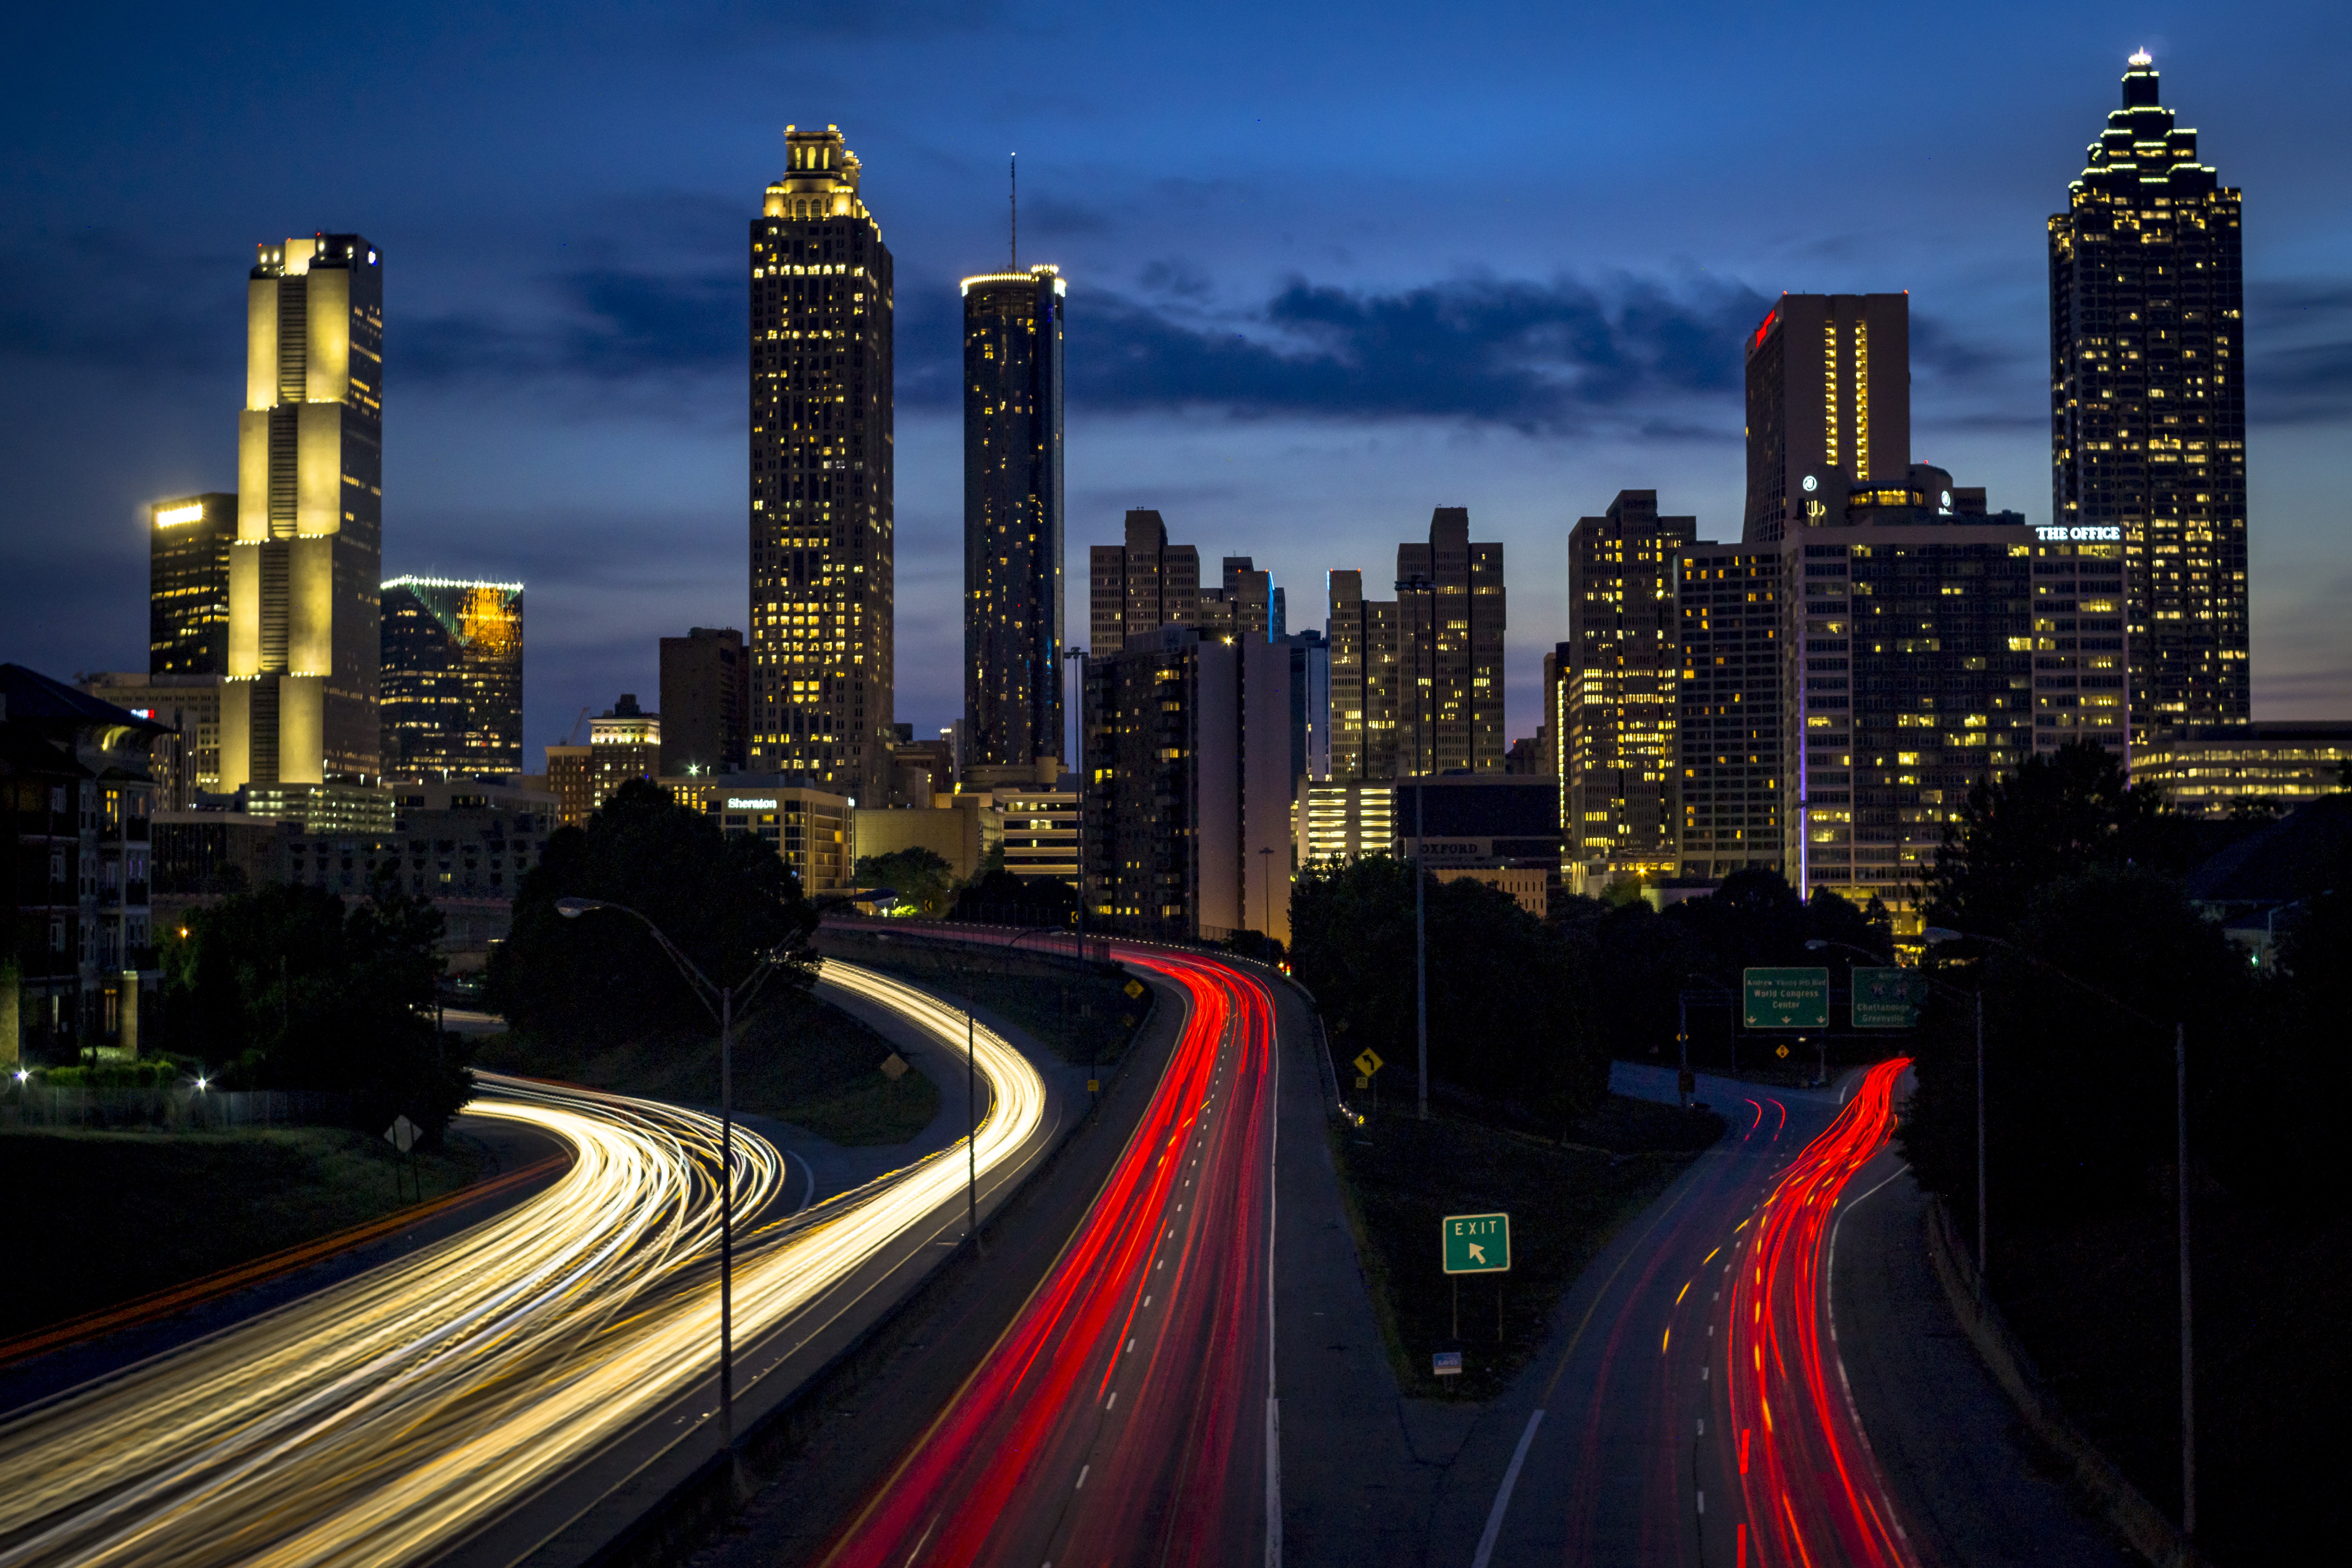
architecture, skyline, traffic, night, highway, city, skyscraper, urban, cityscape, downtown, dusk, transport, evening, landmark, expressway, lights, skyscrapers, buildings, roads, metropolis, urban area, human settlement, metropolitan area